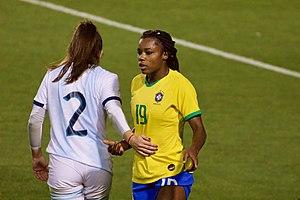
Ludmila lors d un tournoi international - Sao Paulo 2019
Ludmila da Silva, née le 1ᵉʳ décembre 1994 à Guarulhos, est une footballeuse internationale brésilienne évoluant au poste d'attaquante avec l'Atlético Madrid.